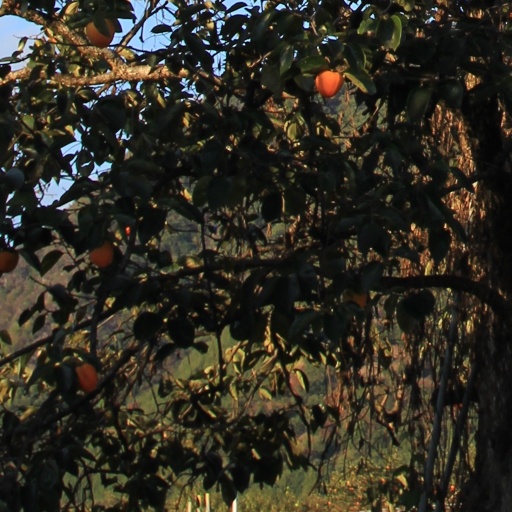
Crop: grape